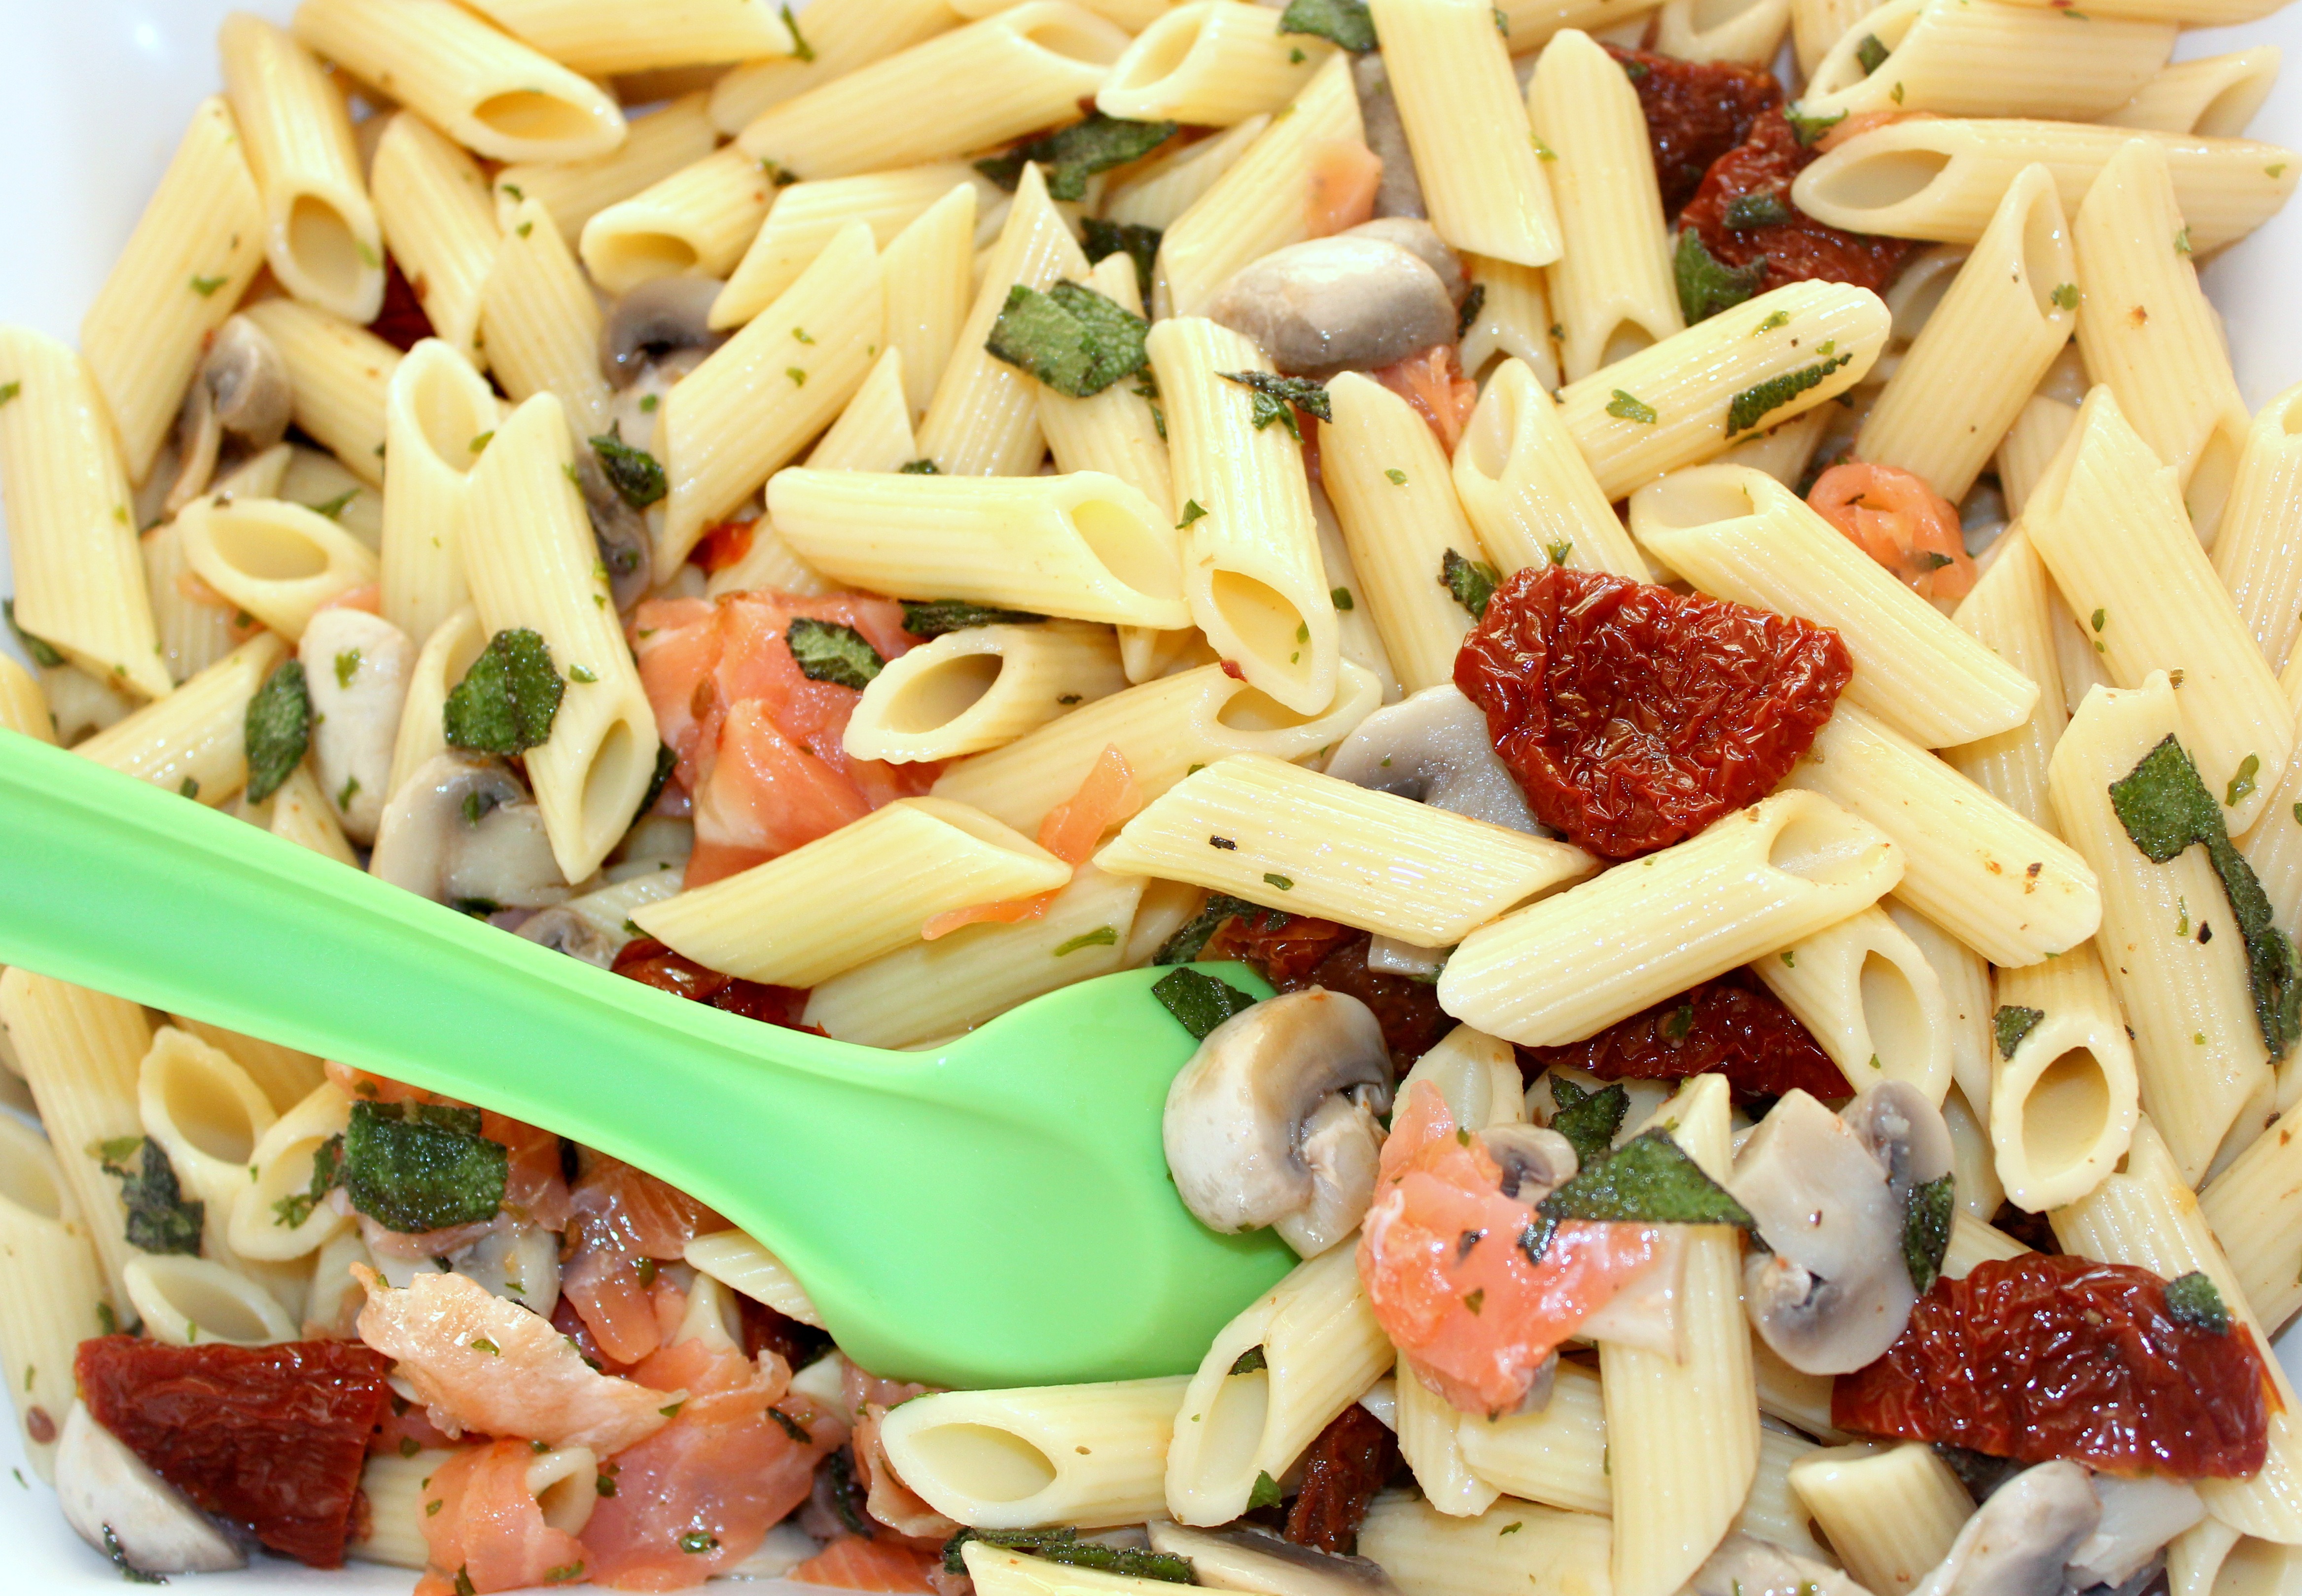
cold, dish, food, salad, produce, vegetable, cuisine, pasta, buffet, fusilli, penne, salmon, pasta salad, italian food, carbonara, macaroni, fettuccine, european food, rotini